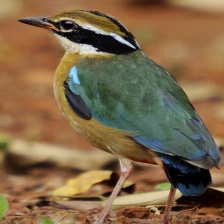
Species: INDIAN PITTA
Scientific name: PITTA BRACHYURA